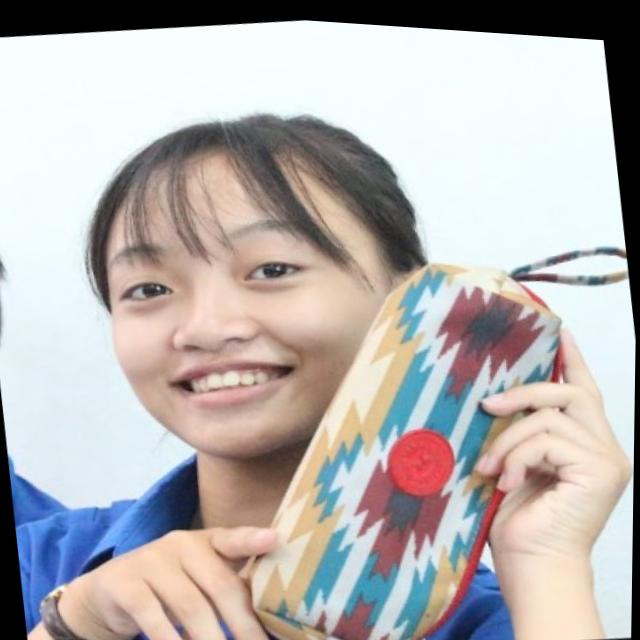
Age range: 13-20